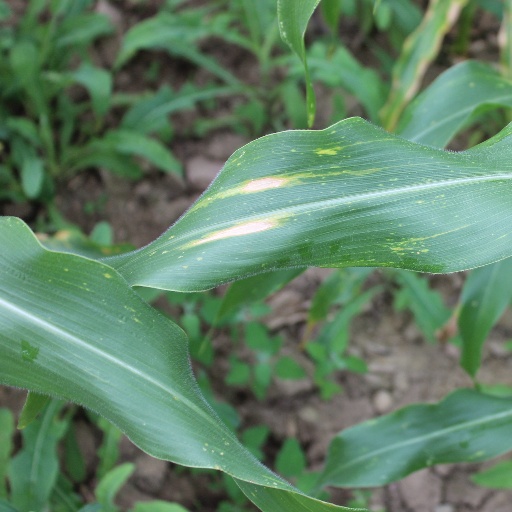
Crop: maize; corn